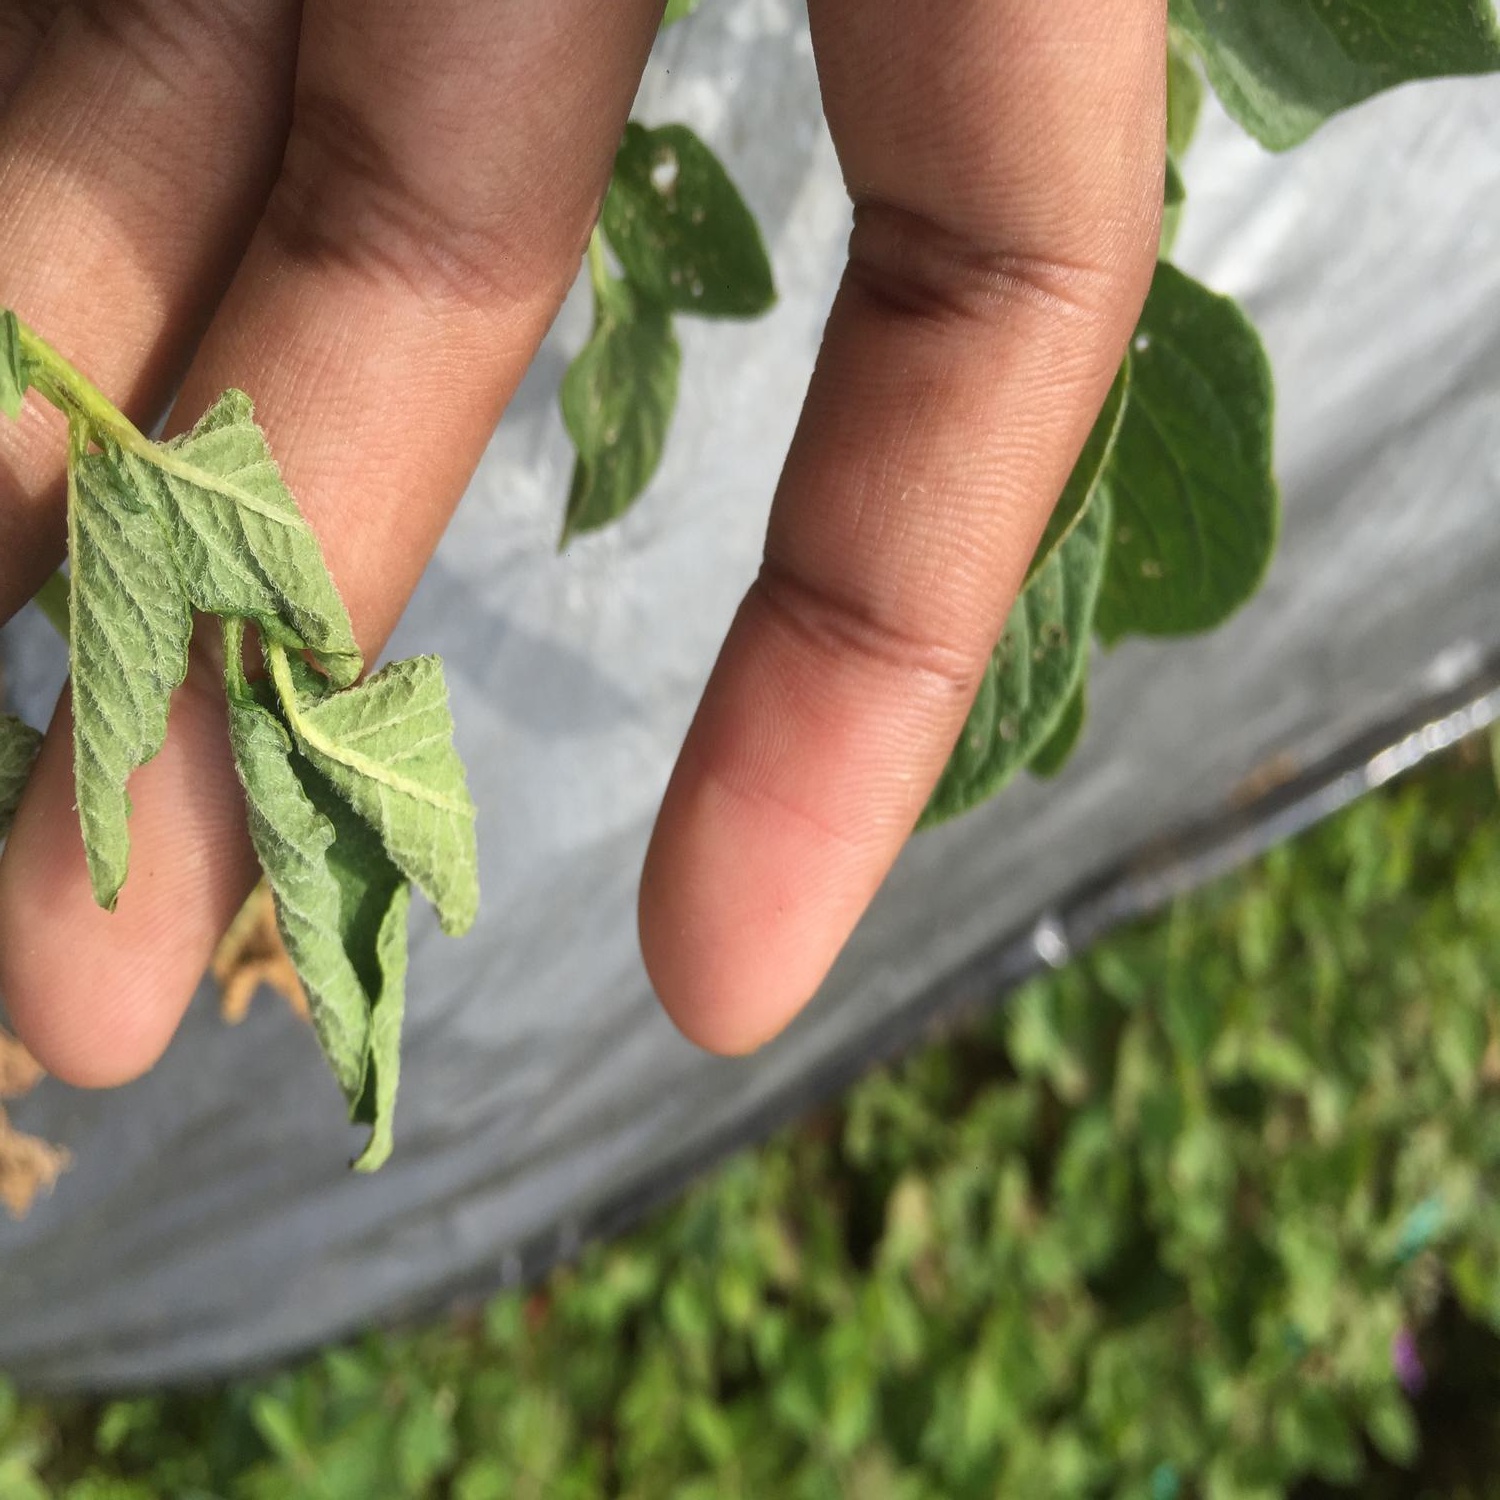
Etiqueta: Pudricion_Parda